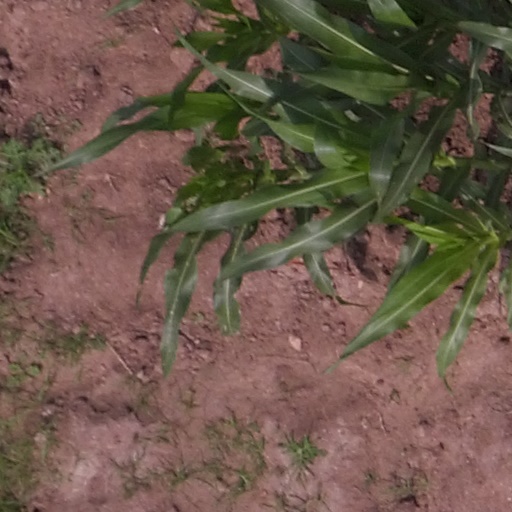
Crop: maize; corn